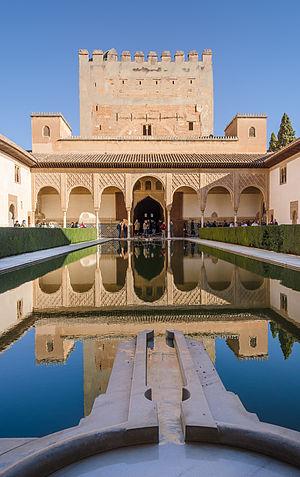
L'Alhambra de Grenade en Andalousie est un ensemble palatial constituant l'un des monuments majeurs de l'architecture islamique. Acropole médiévale la plus majestueuse du monde méditerranéen, située sur le plateau de la Sabika qui domine la ville, elle se compose essentiellement de quatre parties incluses dans son enceinte fortifiée : l'Alcazaba, les palais nasrides, le Généralife, ses jardins, et le palais de Charles Quint.
Al-Andalus est le terme qui désigne l'ensemble des territoires de la péninsule Ibérique et certains du sud de la France qui furent, à un moment ou un autre, sous domination musulmane entre 711 et 1492. L'Andalousie actuelle, qui en tire son nom, n'en constitua longtemps qu'une petite partie.
Les palais nasrides constituent un ensemble palatin destiné à la vie de cour des Nazaris, à l'intérieur de l'Alhambra de Grenade, en Andalousie.